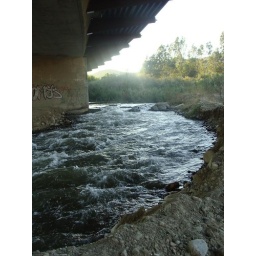
underneath the car bridge in piru ca. this bridge is 1 of 3 in the immediate area